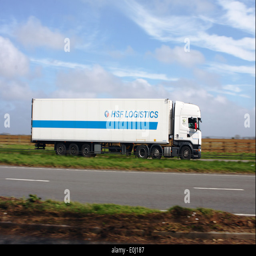
a truck traveling along the dual carriageway